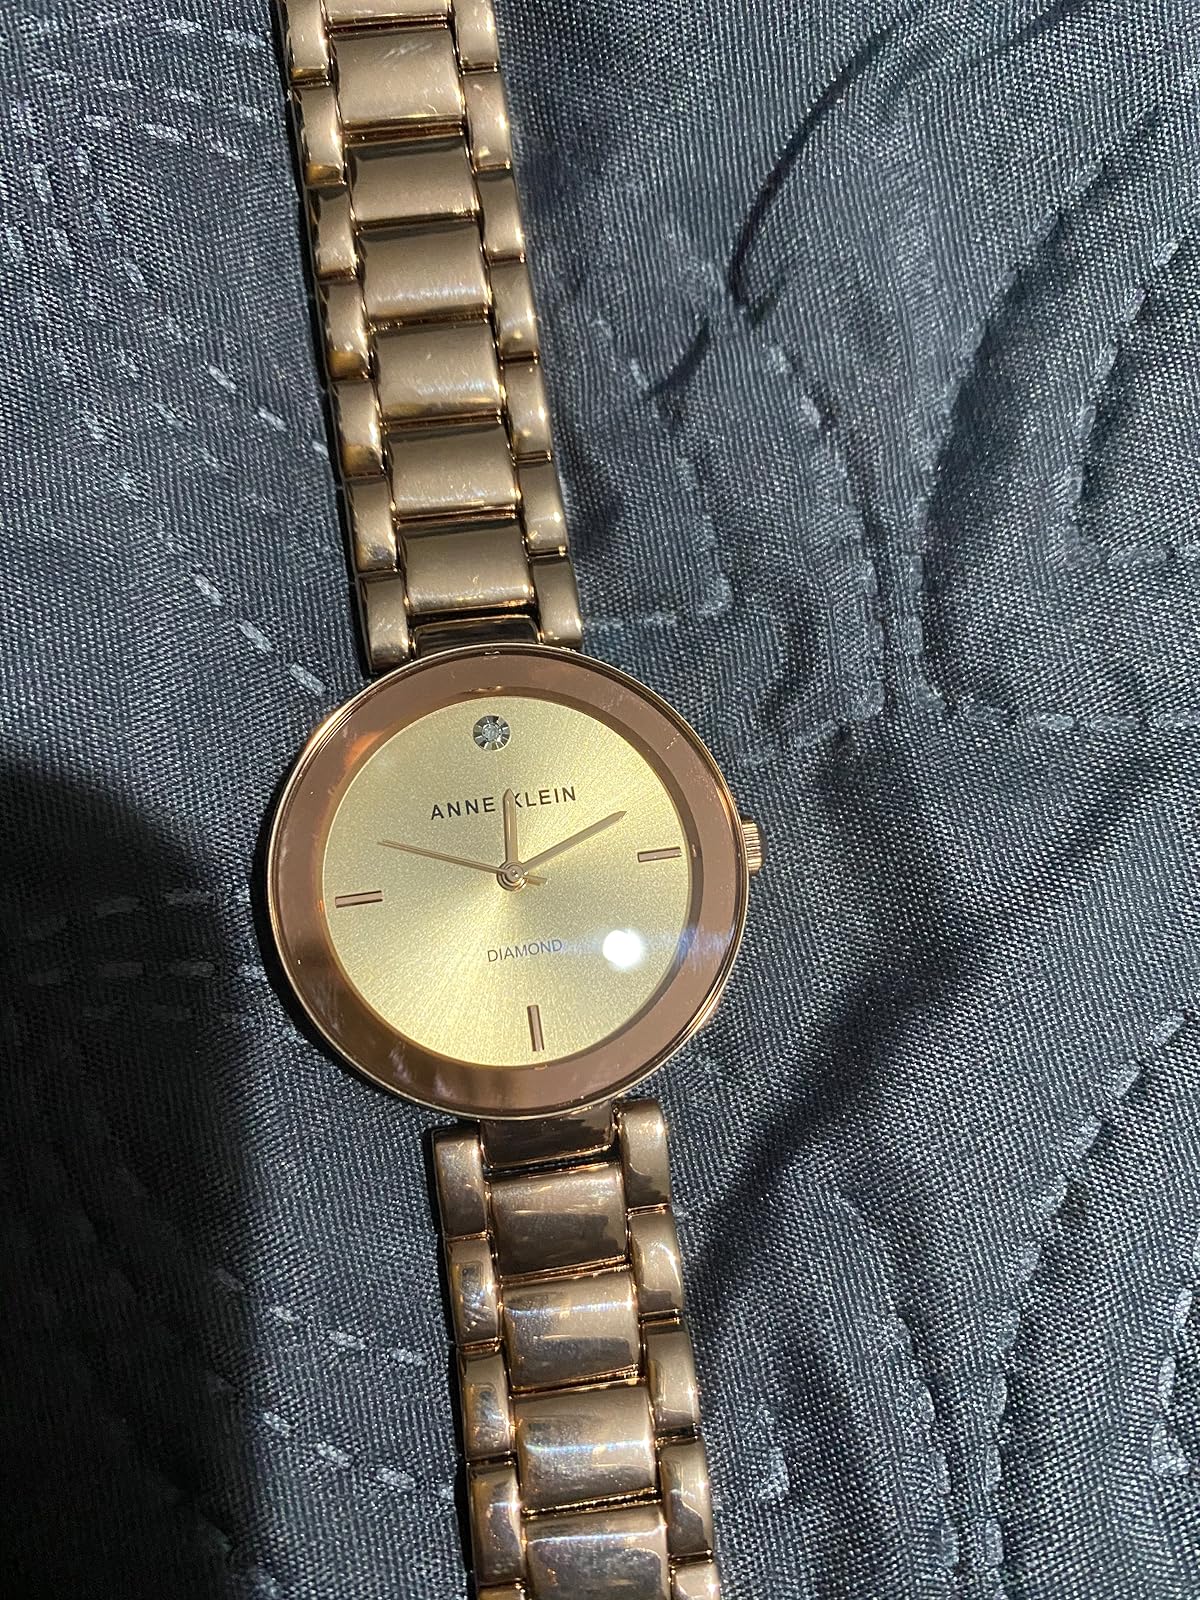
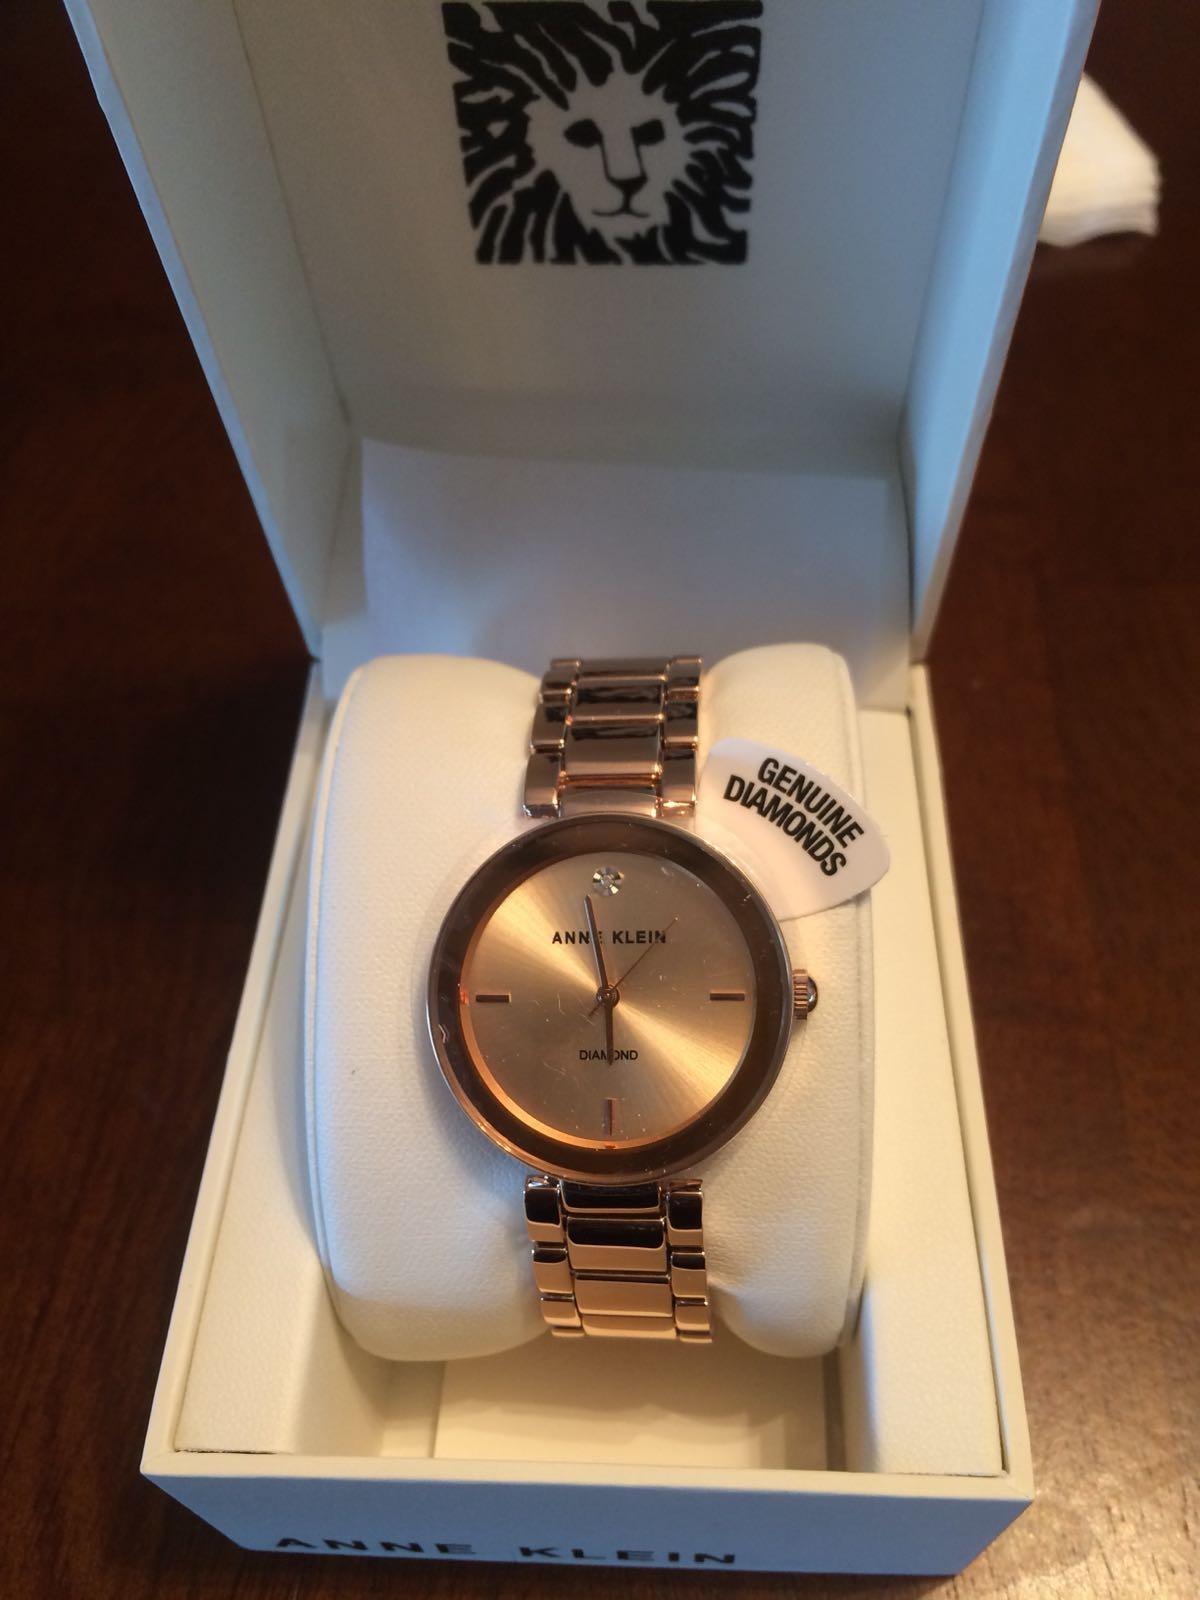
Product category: accessories_watch
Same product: yes